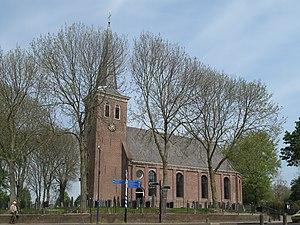
Winsum est un village de la commune néerlandaise de Waadhoeke, dans la province de Frise.